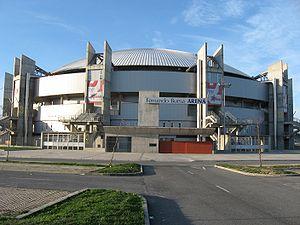
Fernando Buesa Arena est une salle polyvalente de Vitoria-Gasteiz, utilisé par le Baskonia pour jouer ses matchs de compétition officielle. Il une capacité de 15 504 spectateurs, et est fréquemment utilisé pour abriter des rendez-vous sportifs nationaux et internationaux de différentes disciplines, ainsi que pour d'autres événements comme de grandes expositions, des concerts ou des festivals. Il est un des pavillons des multi-utilisations le plus grand du nord de la péninsule.